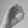
ASL letter: O